Transgender rights in the United Kingdom

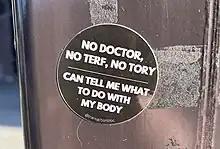
Anti-transphobia sticker in London in January 2023

Several commentators have described the level of transphobia in British society in general (including the negative coverage of trans-related issues in the media) and the support for trans-exclusionary radical feminism (TERF) in particular as unusual compared to other Western countries, and the discourse on transgender-related issues in the United Kingdom has been called a "TERF war". This state of affairs has led to the moniker "TERF Island" being used in some circles to refer to the UK.